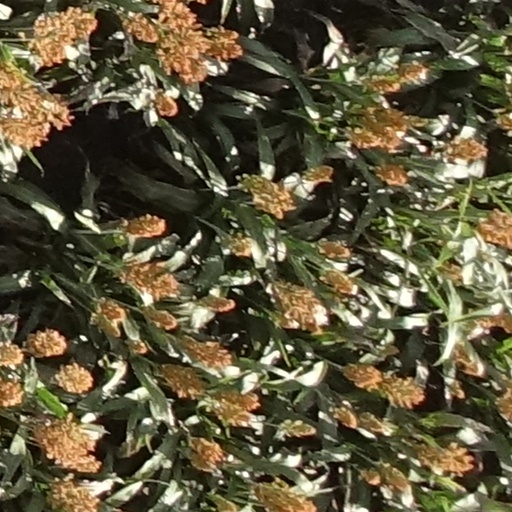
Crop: sorghum